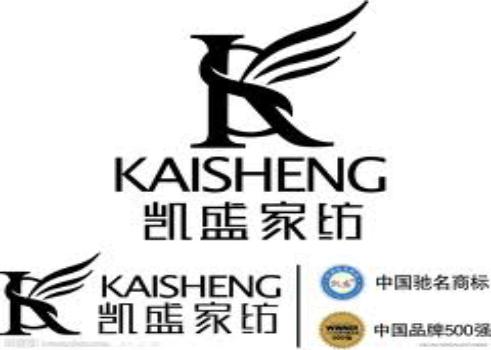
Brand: KAISHENG
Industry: Necessities